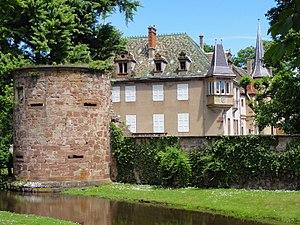
Alsace, Bas-Rhin, Dachstein, Ancien château épiscopal (XVIe-XIXe) dit ""Château de Dachstein"" (PA67000053, IA67011136). Remparts (XIVe-XVIIe) (PA00084669, IA67011134)."
Le vieux château est un monument historique situé à Dachstein, dans le département français du Bas-Rhin.